Aero-Tropics Air Services Flight 675

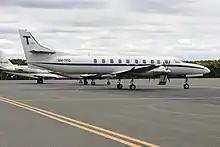
Fairchild Metroliner similar to VH-TFU

On 7 May 2005, Aero-Tropics Air Services Flight 675 crashed while on approach to land at Lockhart River Airport in Queensland, Australia, on a ridge known as South Pap 6 nautical miles (11 km) north-west of the airport. All thirteen passengers and 2 crew on board died as the aircraft was completely destroyed by impact forces and subsequent fire. The Fairchild Swearingen Metroliner commuter aircraft, registered was owned by Transair Ltd and operated by Aero-Tropics. The flight was scheduled from Bamaga on Cape York to the regional centre of Cairns, with a stopover in Lockhart River. It was the worst air crash in Australia in 36 years since MacRobertson Miller Airlines Flight 1750 on 31 December 1968. The event is sometimes known as the Lockhart River air disaster.